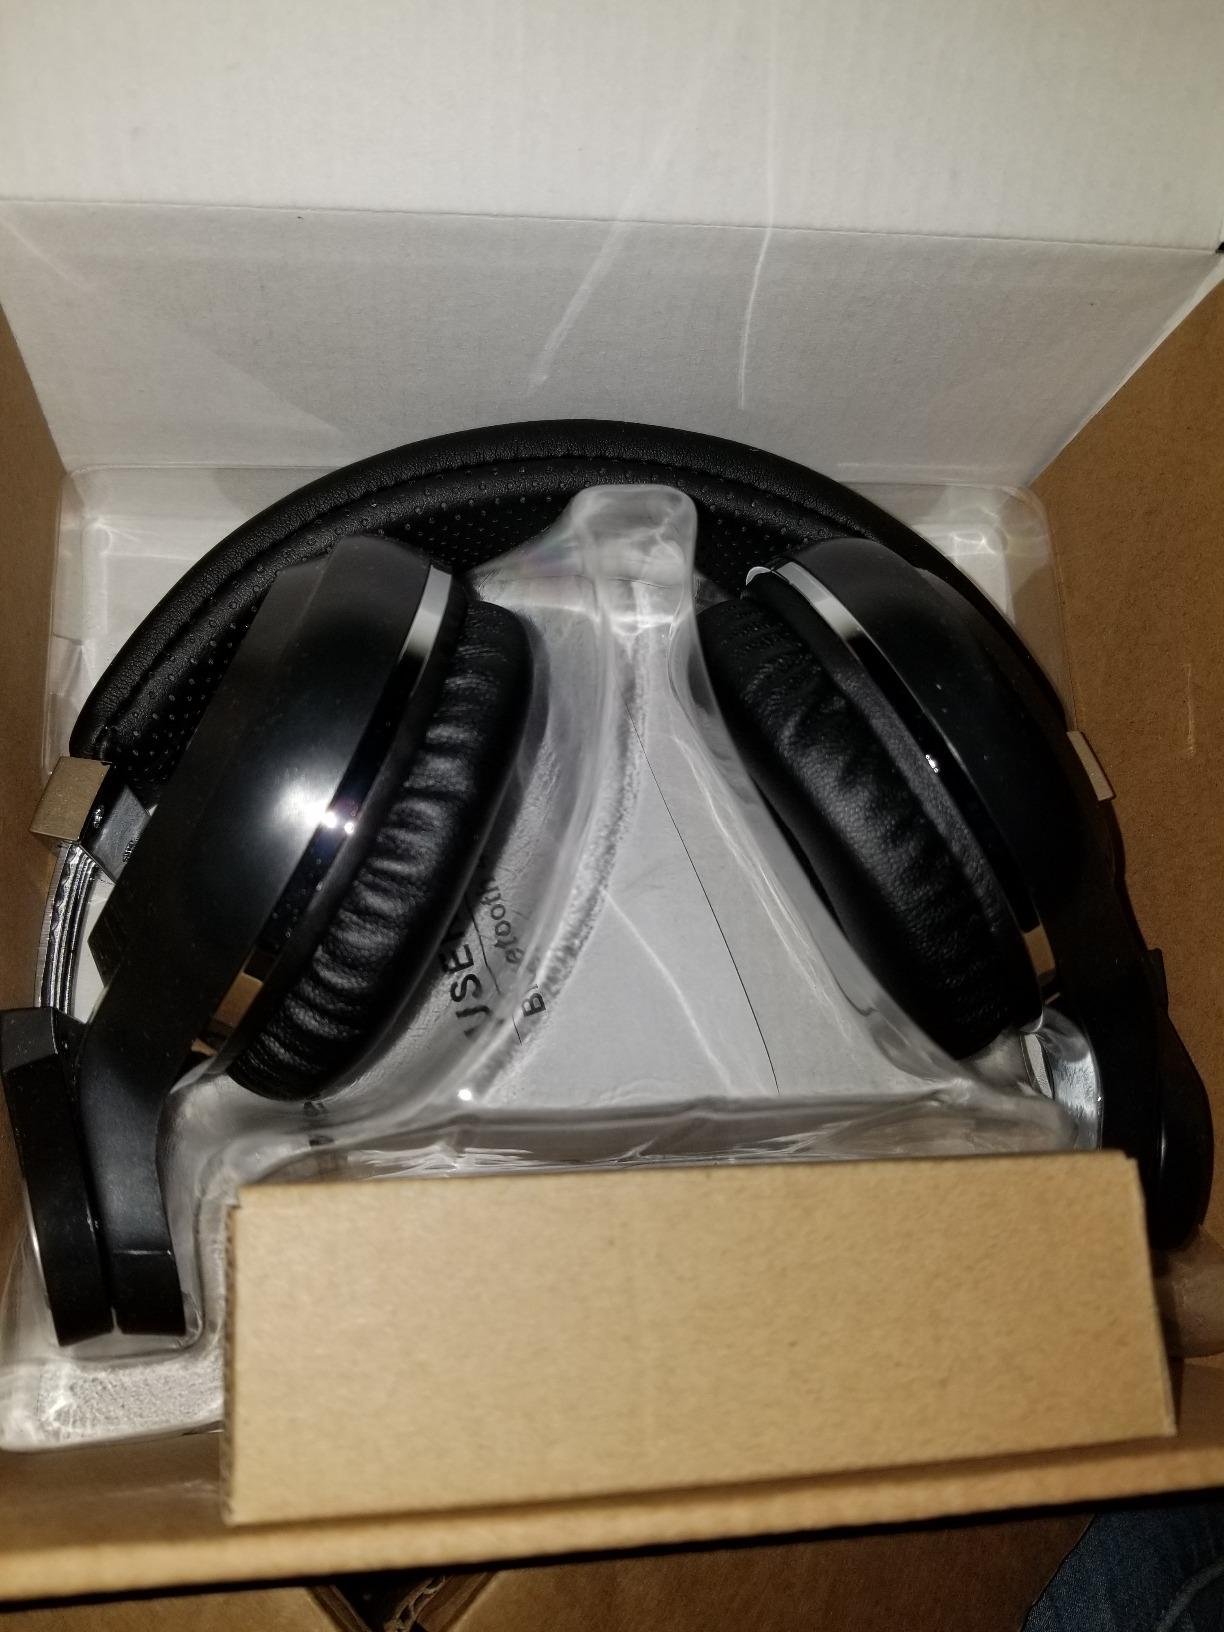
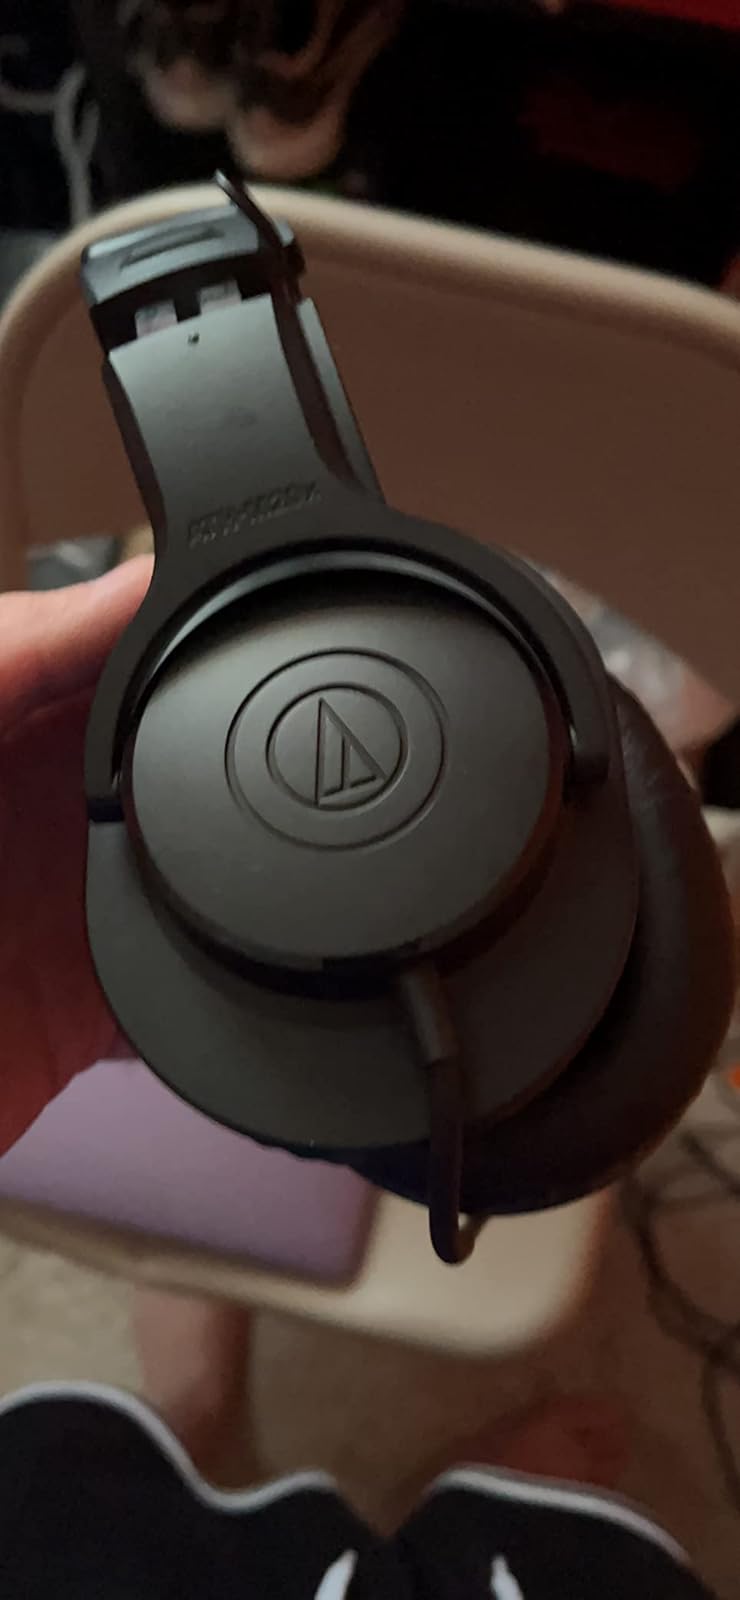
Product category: headphones
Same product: no